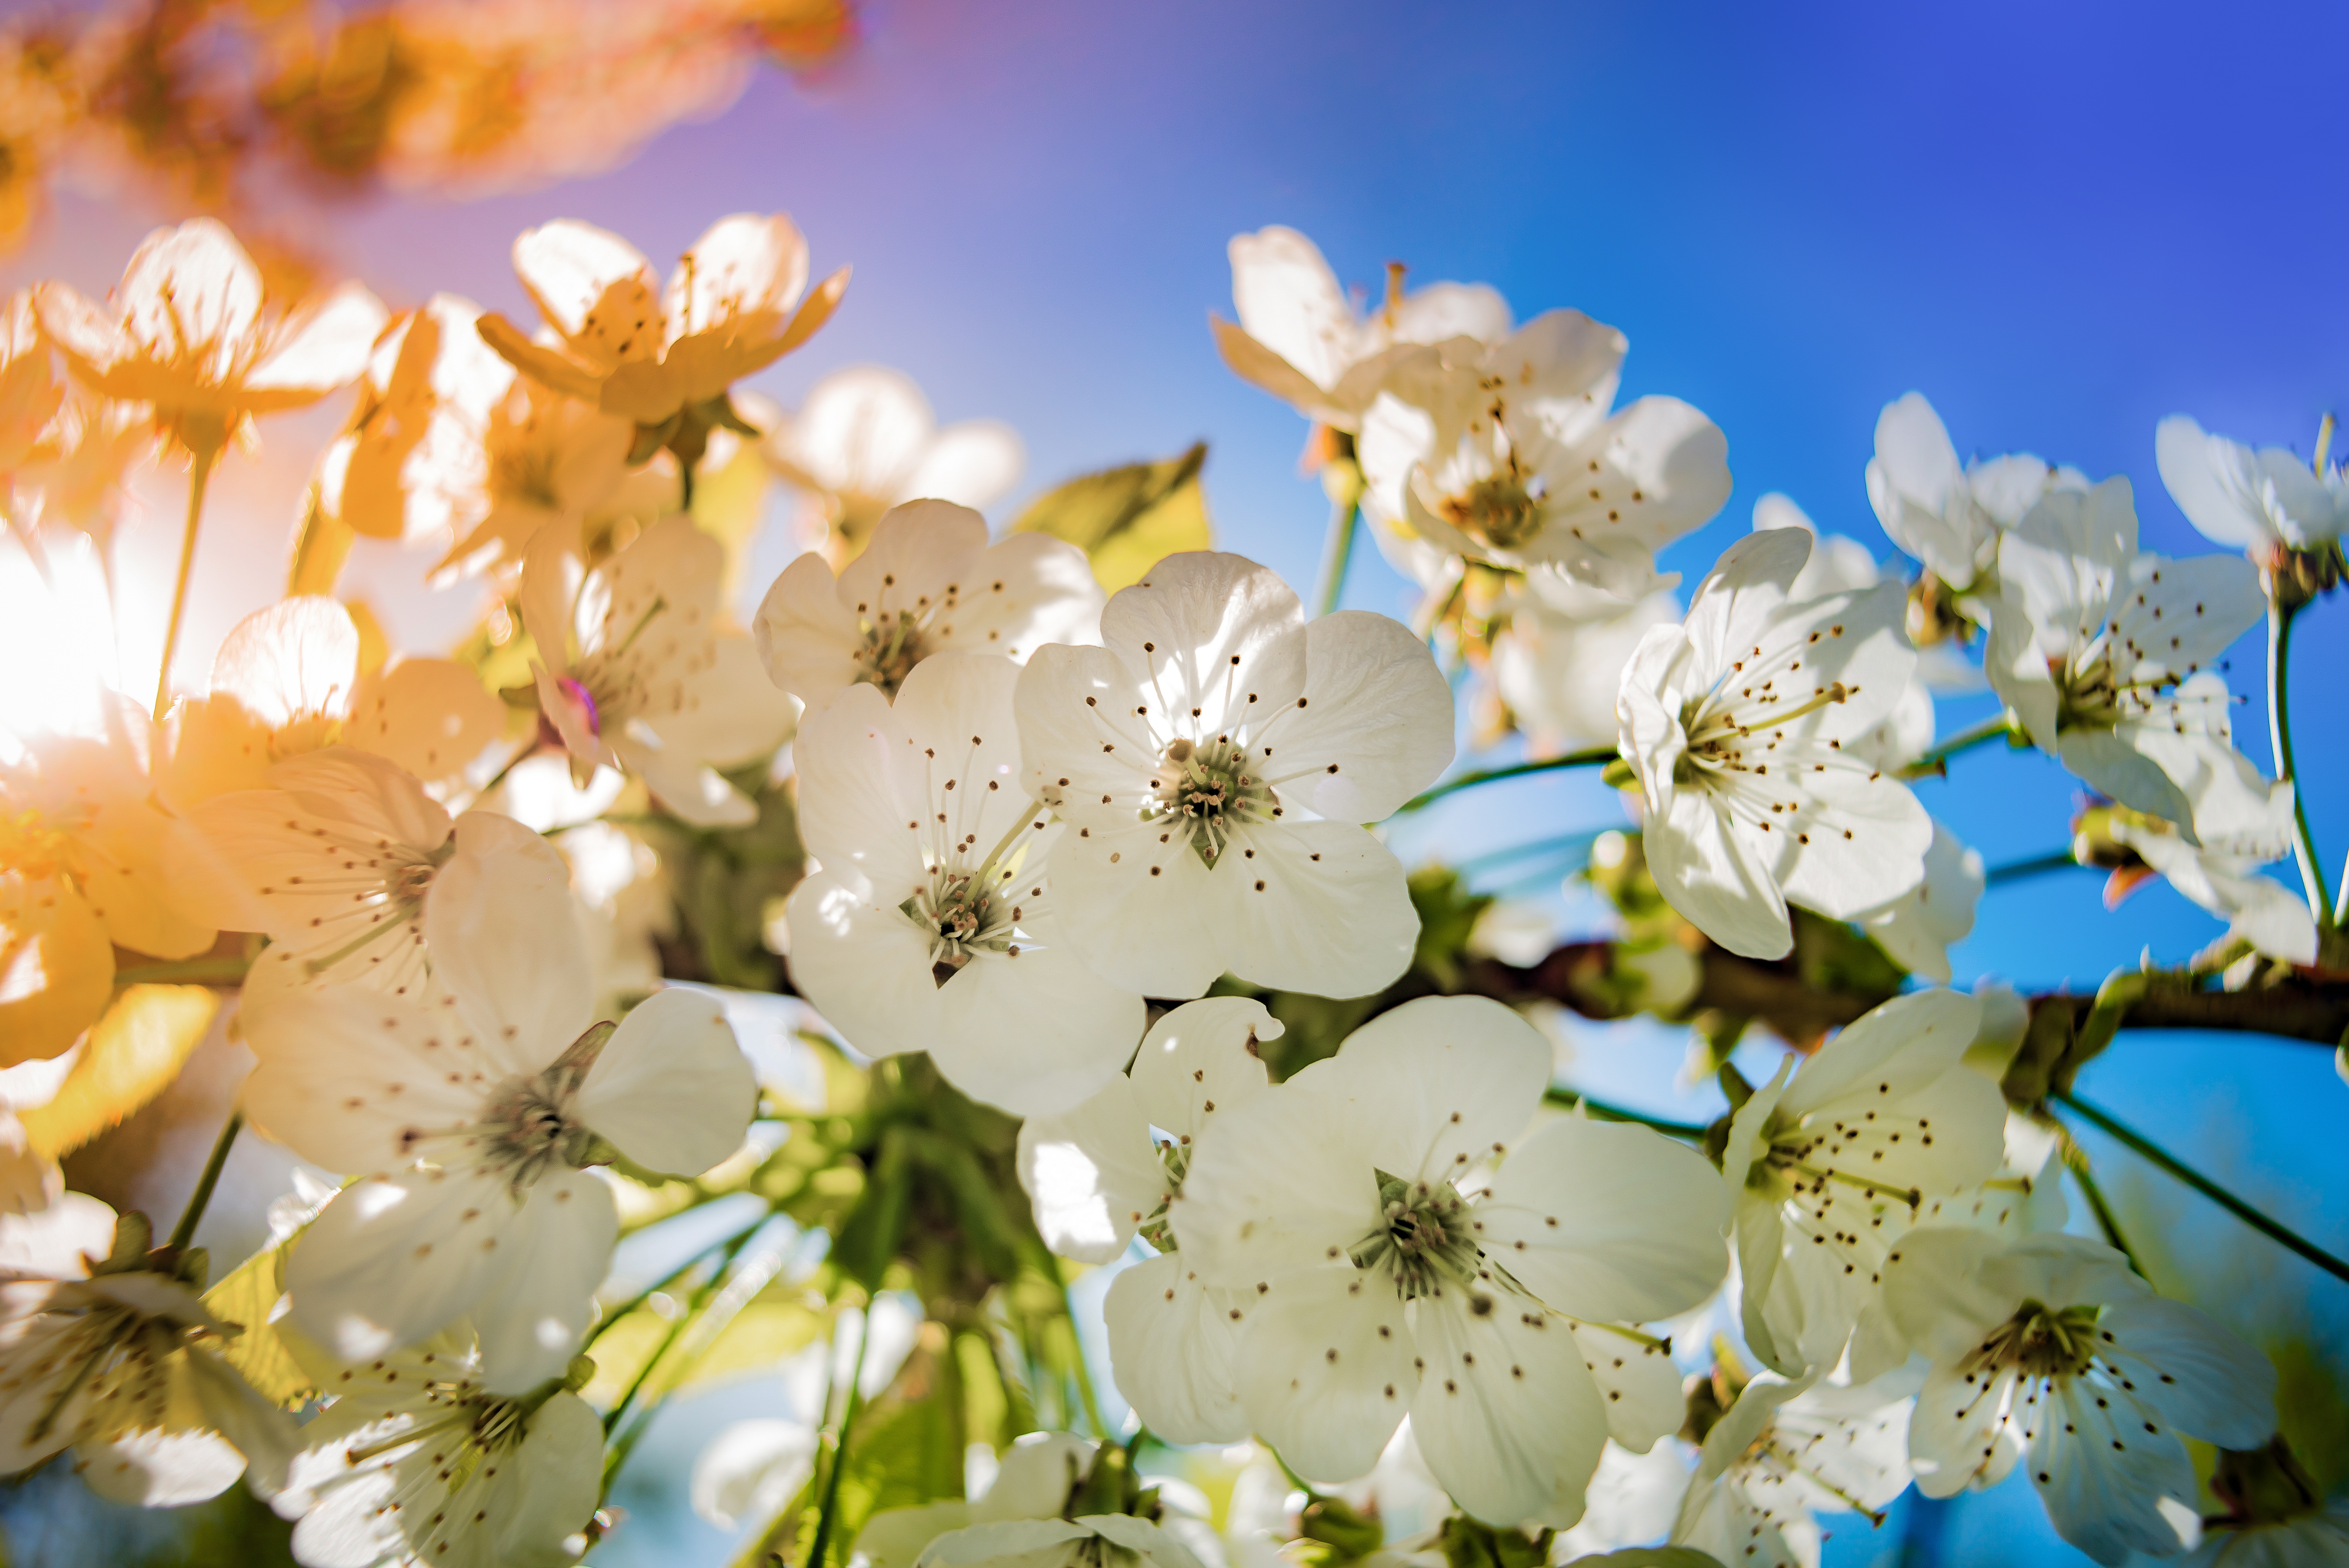
apple, tree, nature, outdoor, branch, blossom, plant, white, fruit, flower, petal, bloom, food, spring, green, produce, blooming, colorful, garden, flora, cherry blossom, sunny, happy, happiness, petals, springtime, blossoming, apple tree, macro photography, flowering plant, land plant